Compliant bonding

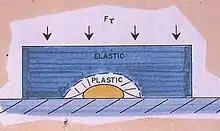
Figure 1. Compliant bonding a gold wire (Click to enlarge view)

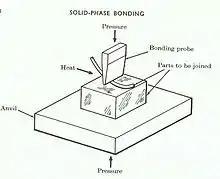
Figure 2. Solid-state/wire bonding bonding a gold wire with a hard faced bonding tool.

Compliant bonding is used to connect gold wires to electrical components such as integrated circuit "chips". It was invented by Alexander Coucoulas in the 1960s. The bond is formed well below the melting point of the mating gold surfaces and is therefore referred to as a solid-state type bond. The compliant bond is formed by transmitting heat and pressure to the bond region through a relatively thick indentable or "compliant medium", generally an aluminum tape (Figure 1).